Alan Young

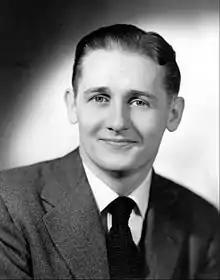
Young in 1944

Alan Young (born Angus Young; November 19, 1919 – May 19, 2016) was a Canadian actor. Young is best known for portraying Wilbur Post in the television comedy "Mister Ed" (1961–1966) and voicing Disney's Scrooge McDuck for over 40 years, beginning in the 1974 Disneyland Records album "An Adaptation of Dickens' Christmas Carol, Performed by The Walt Disney Players". He again voiced Scrooge in the Academy Award-nominated short film "Mickey's Christmas Carol" (1983) and continued in the role in various other films, television series and video games up until his death. He was considered by "TV Guide" to be "the Charlie Chaplin of television".